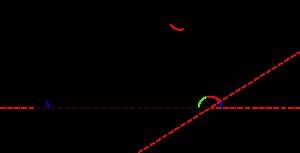
En géométrie euclidienne, un triangle est une figure plane, formée par trois points appelés sommets, par les trois segments qui les relient, appelés côtés, délimitant un domaine du plan appelé intérieur.